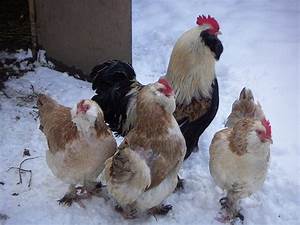
Label: chicken